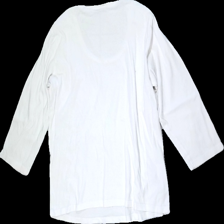
View: back
Type: Top
Category: Ladies
Brand: Isolde
Colors: White
Material: 100% cotton
Cut: C-collar
Size: L
Season: Summer
Stains: Major
Damage: askew
Price range: <50
Recommended usage: Export